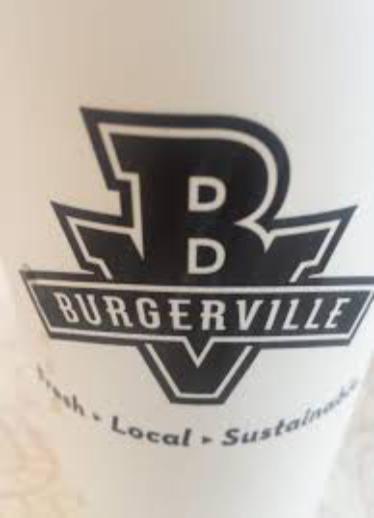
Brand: Burgerville
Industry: Food